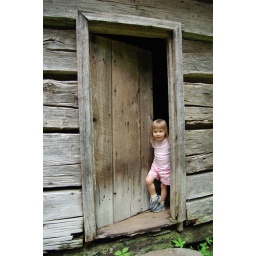
Rachael peeking out the door of a 1900's mountain home near Gatlinburg Tennesee.